Château d'Arques

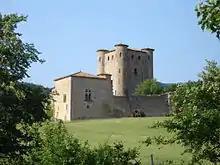

The Château d'Arques (Languedocien: "Castèl d’Arcas") is a ruined 14th-century castle in the "commune" of Arques in the Aude "département" of France. It is one of the so-called Cathar castles.